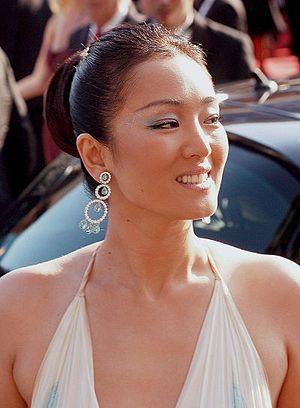
Gong Li, née le 31 décembre 1965 à Shenyang, dans la province du Liaoning, en Chine, est une actrice chinoise qui a pris la nationalité singapourienne en 2008.